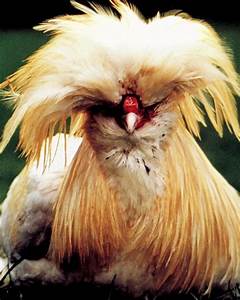
Label: gallina